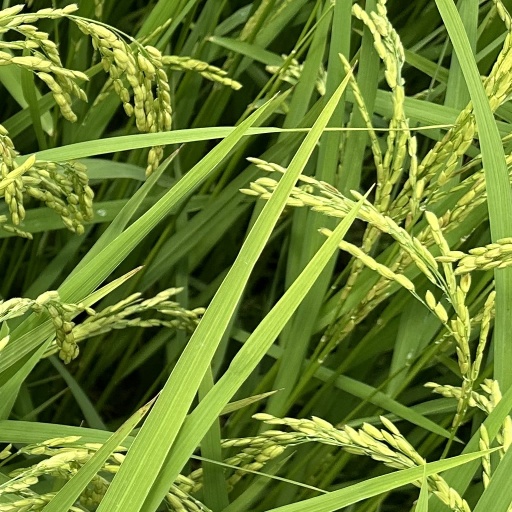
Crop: rice